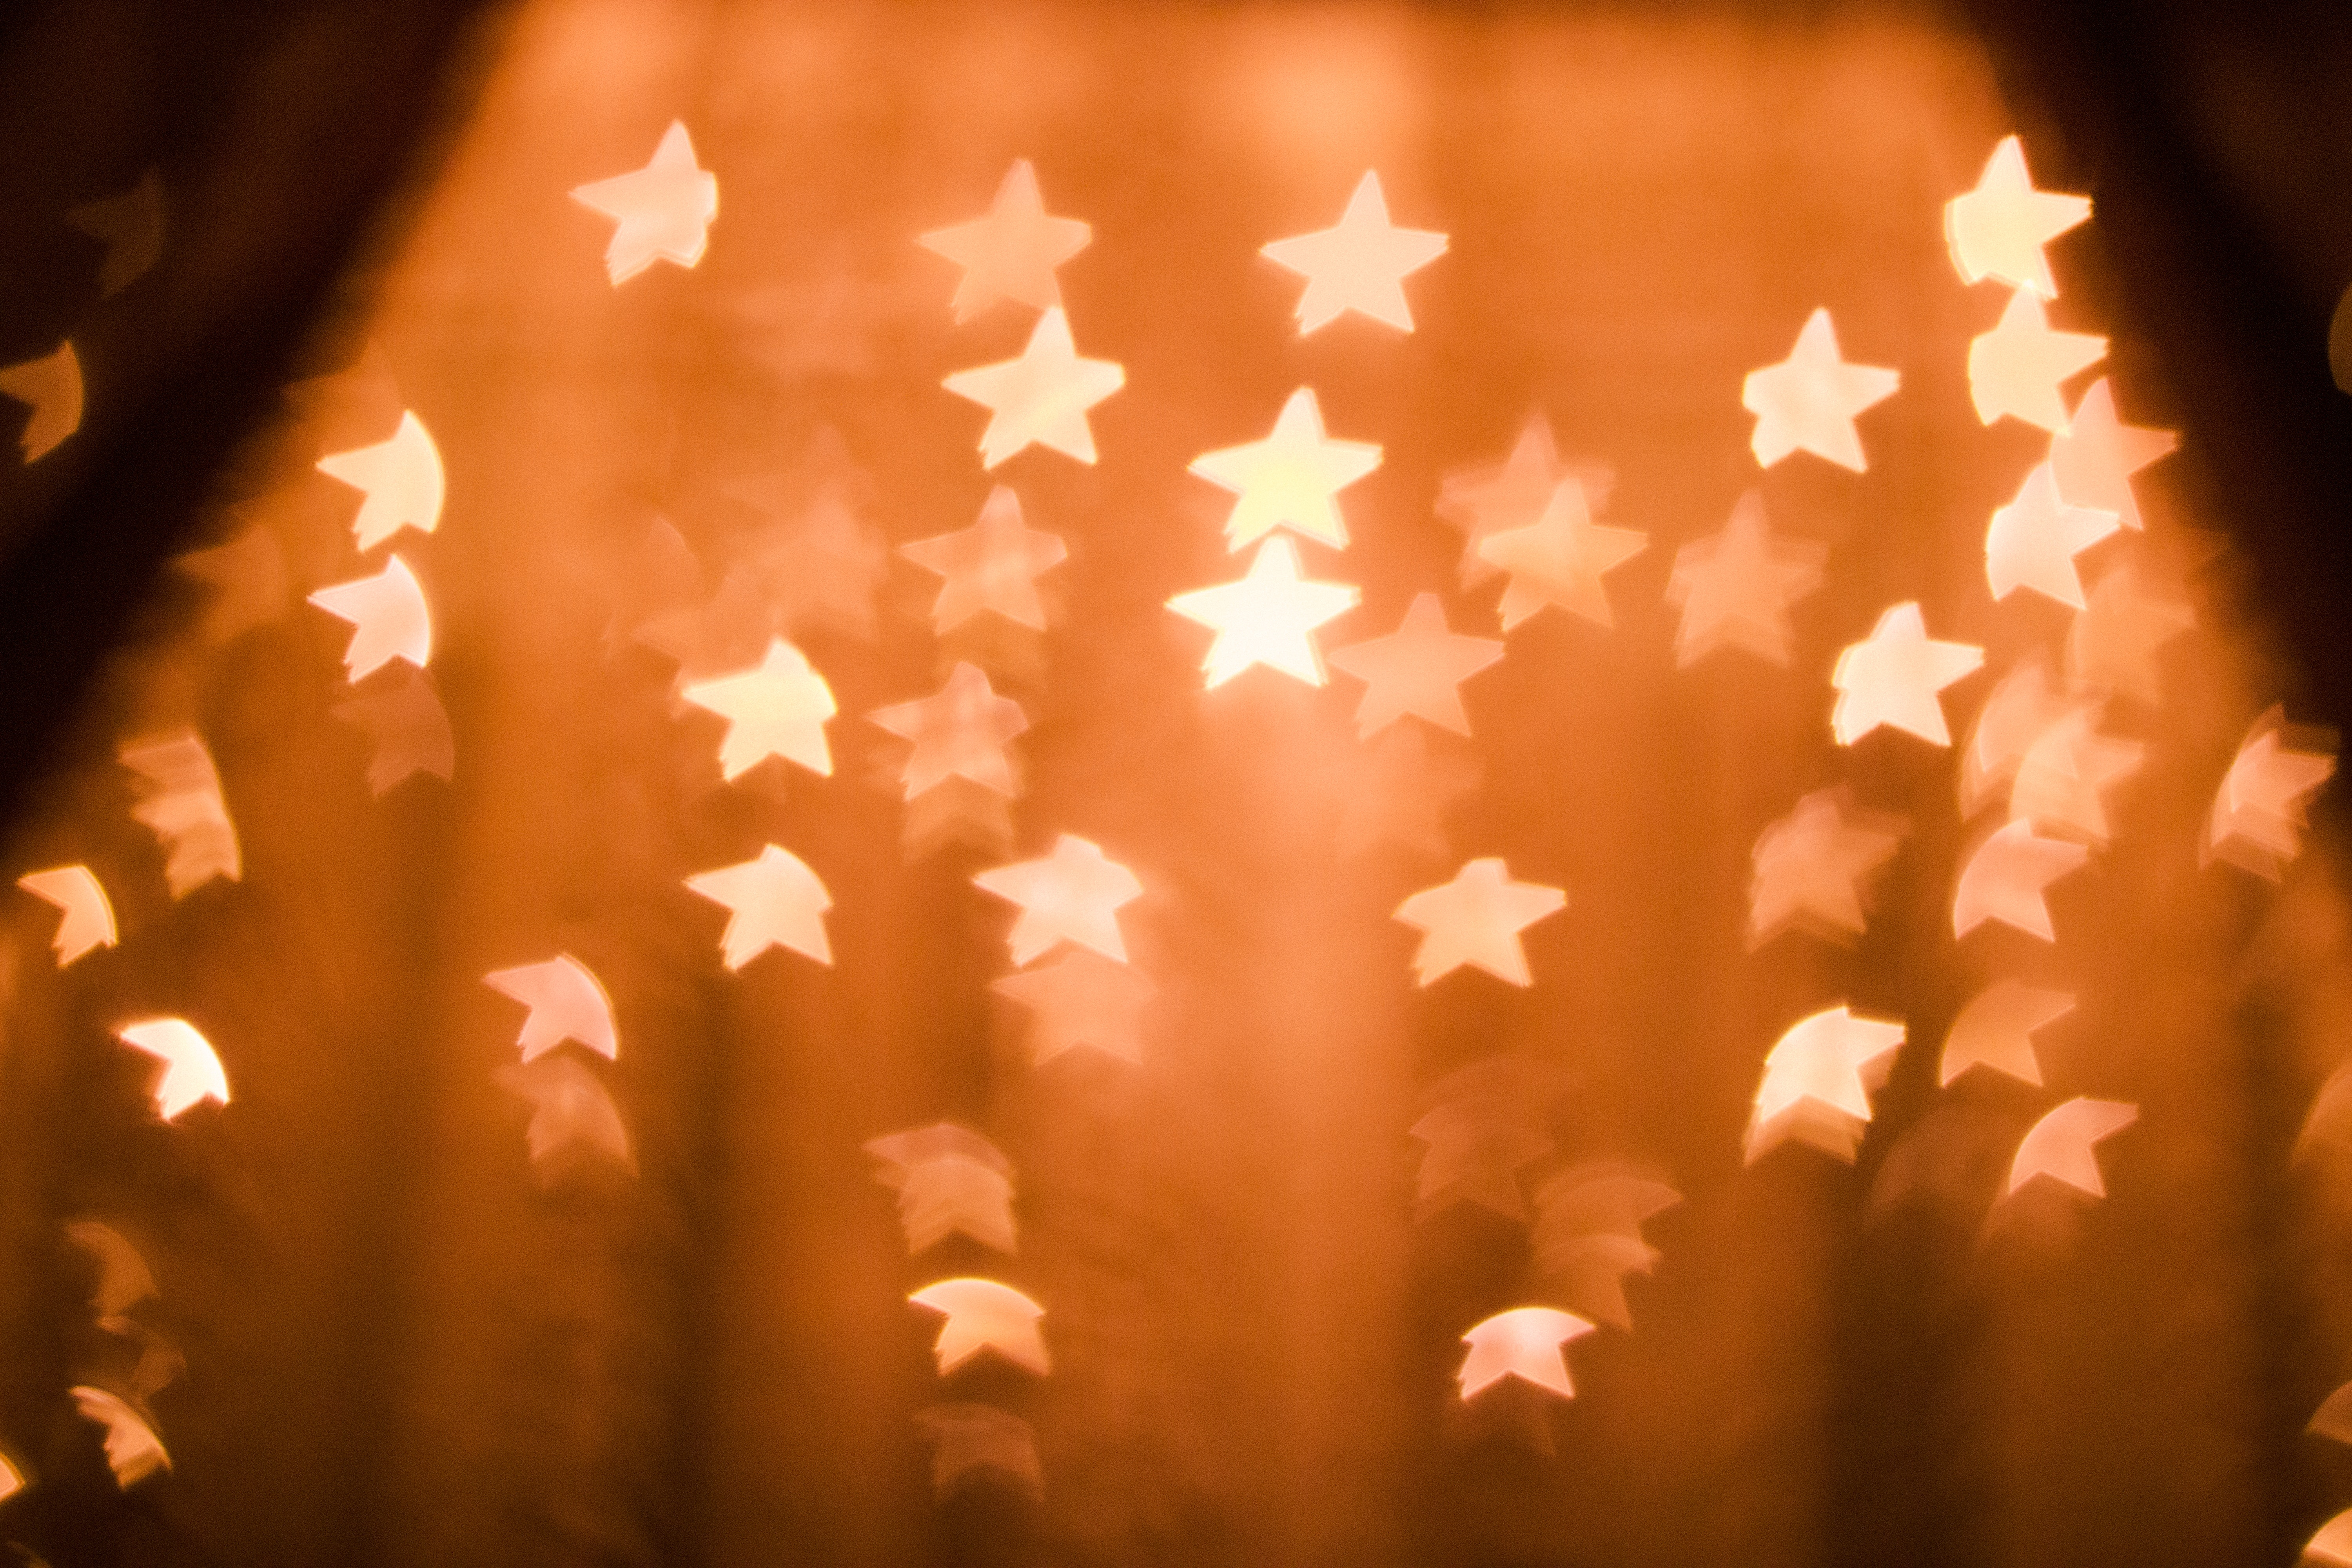
natural, light, amber, heat, Tints and shades, event, ceiling, font, darkness, light fixture, automotive lighting, symmetry, crowd, pattern, lens flare, art, room, night, interior design, fire, flame, entertainment, lighting accessory, rectangle, metal, backlighting, shadow